Defence diplomacy

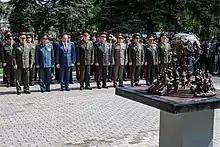
The Council of Ministers of Defense of the CIS (members of which are seen here) is a common example of defence diplomacy in practice.

In international relations, defence diplomacy (also known as military diplomacy), refers to the pursuit of foreign policy objectives through the peaceful employment of defence resources and capabilities.